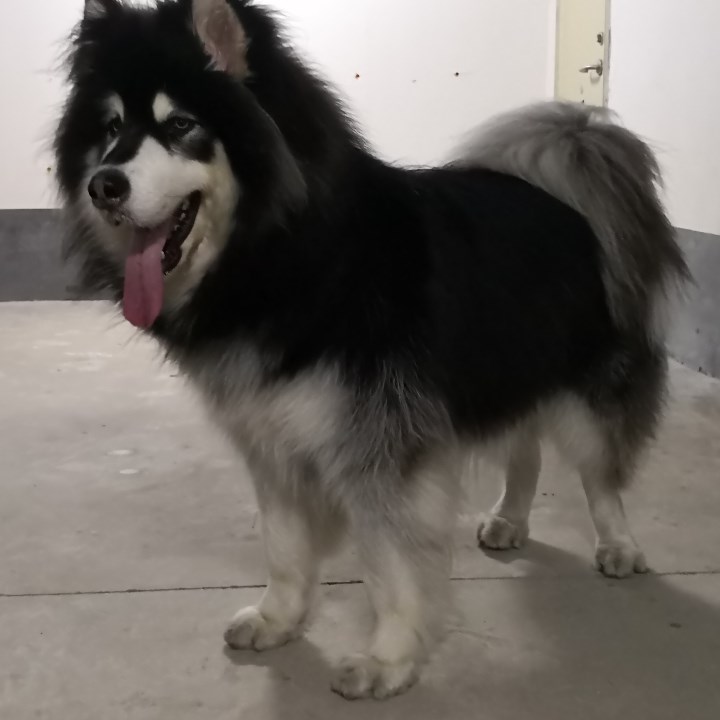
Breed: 1324-n000004-malamute